Édgar Valcárcel

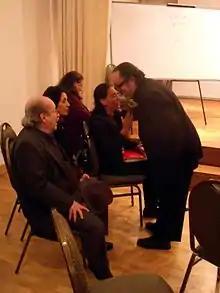
Germinaciones 2009 - Encuentro con Edgar Valcarcel

A native of Puno, Valcárcel was the nephew of Teodoro Valcárcel. He studied composition at the National Conservatory of Music in Lima under ; further study followed with Donald Lybbert at Hunter College in New York. In Buenos Aires he worked with Alberto Ginastera; during his career he also studied in Paris, with Olivier Messiaen, and in Italy, with Riccardo Malipiero, Bruno Maderna, and Luigi Dallapiccola. At the Electronic Music Center he worked with Vladimir Ussachevsky; he later returned to Peru, teaching piano and harmony at the conservatory in Lima. Valcárcel received two Guggenheim Fellowships for composition, in 1965 and again in 1967. His music combines serial and aleatory techniques. He died in Lima.